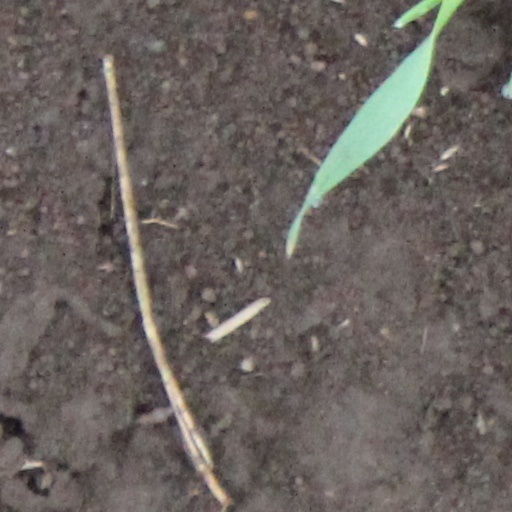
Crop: wheat